Kori Schake

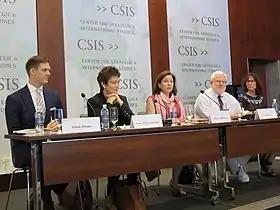
Schake (far right) participating in a panel discussion at the Center for Strategic and International Studies in June 2017

She has held the Distinguished Chair of International Security Studies at West Point, and also served in the faculties of the Johns Hopkins School of Advanced International Studies, the University of Maryland's School of Public Policy, and the National Defense University.